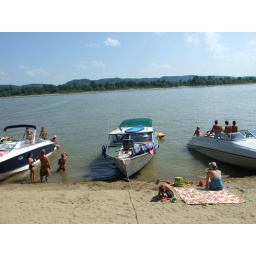
We were surrounded by modern boats. This is a great beach down river from the Markland Dam